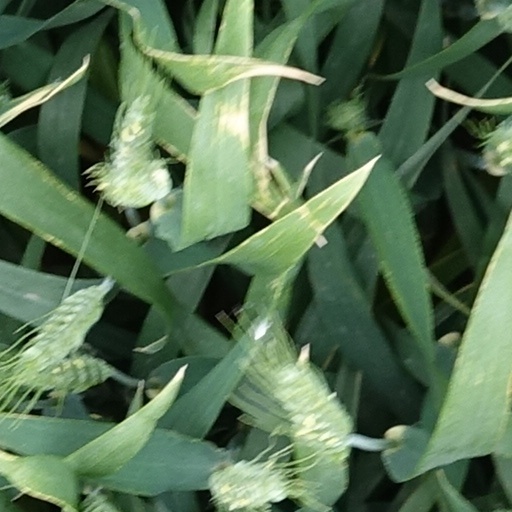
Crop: wheat